Ancil Dennis

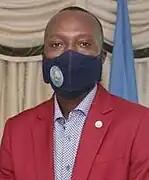
Ancil Dennis in 2021

Ancil Dennis is a Tobago politician from the People's National Movement. He served as Chief Secretary of Tobago from 2020 to 2021.